Niilam Paanchal

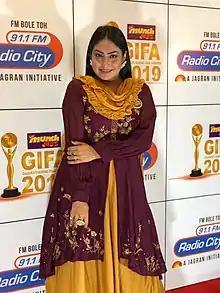
Niilam Paanchal At GIFA Ahmedabad in 2019

Niilam Paanchal (also spelled Nilam Panchal or Neelam Panchal) is an Indian film and television actress. She appeared in several television series including "Hamari Devrani", "Ruk Jaana Nahin", "Ek Veer Ki Ardaas...Veera", "Lajwanti", and "Ishqbaaaz". She acted in the 2019 Gujarati film "Hellaro", for which she won Special Jury Award at the 66th National Film Awards.